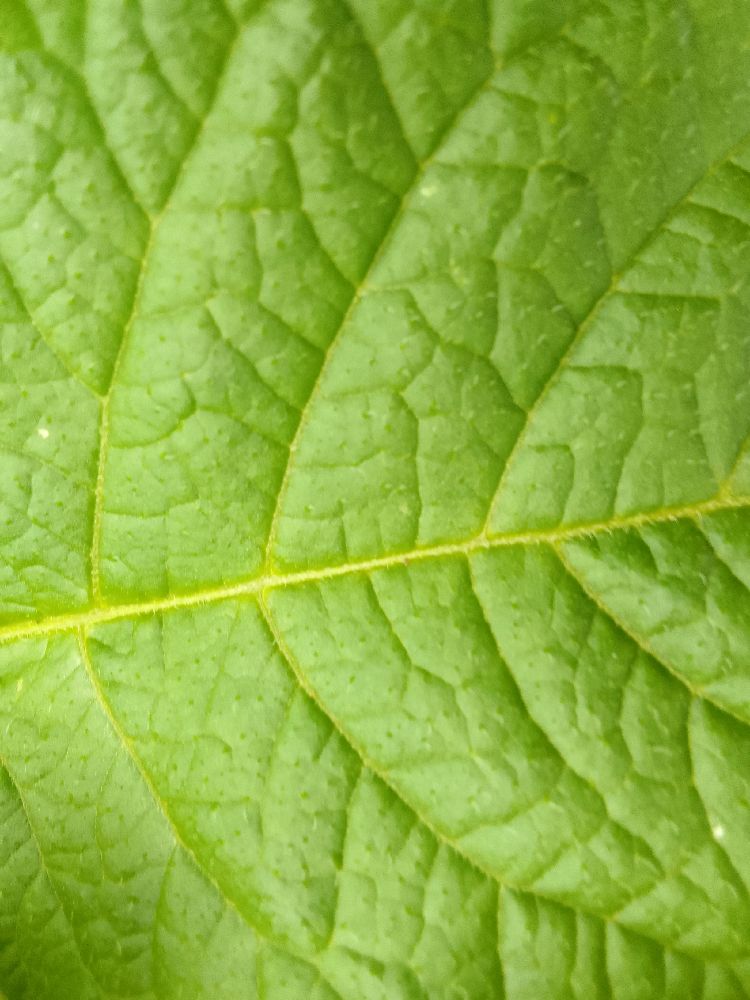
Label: Healthy